John Adam Cramb

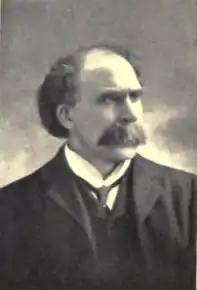
John Adam Cramb c.1913

John Adam Cramb (4 May 1862 – October 1913) was a Scottish historian and fervent patriot. He published non-fiction works under his own name, and fiction under the pseudonym of R. A. Revermont.